Robert Lawson (architect)

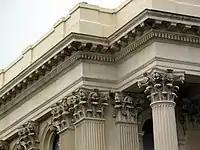
Bank of New South Wales: detailing of the intricate sculpting on the capitals of the Corinthian columns, supporting the entablature. The architrave, metope and frieze are undecorated.

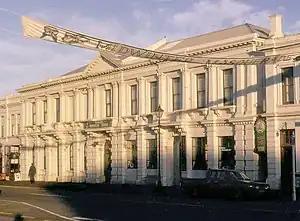
The Star and Garter building in Oamaru

Lawson's classical works tended to be confined to public and corporate buildings. It appears that the Gothic style favoured by the Protestants for their churches was also their preferred choice for their houses. Much of Lawson's classical work is in the town of Oamaru, north of Dunedin. Here, as in Dunedin itself, Lawson built in the local Oamaru stone, a hard limestone that is ideal for building purposes, especially where ornate moulding is required. The finished stonework has a creamy, sandy colour. Unfortunately, it is not strongly resistant to today's pollution, and can be prone to surface crumbling.